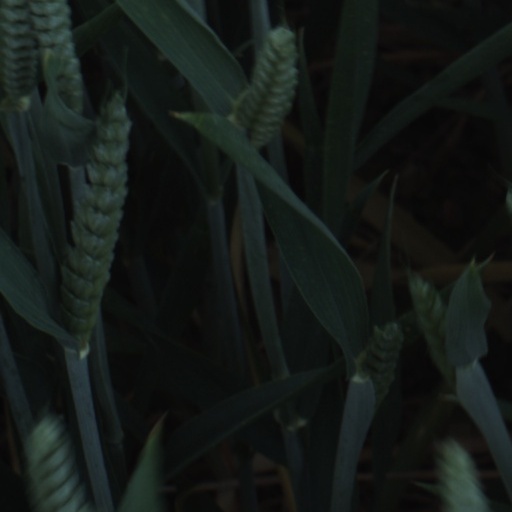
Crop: wheat